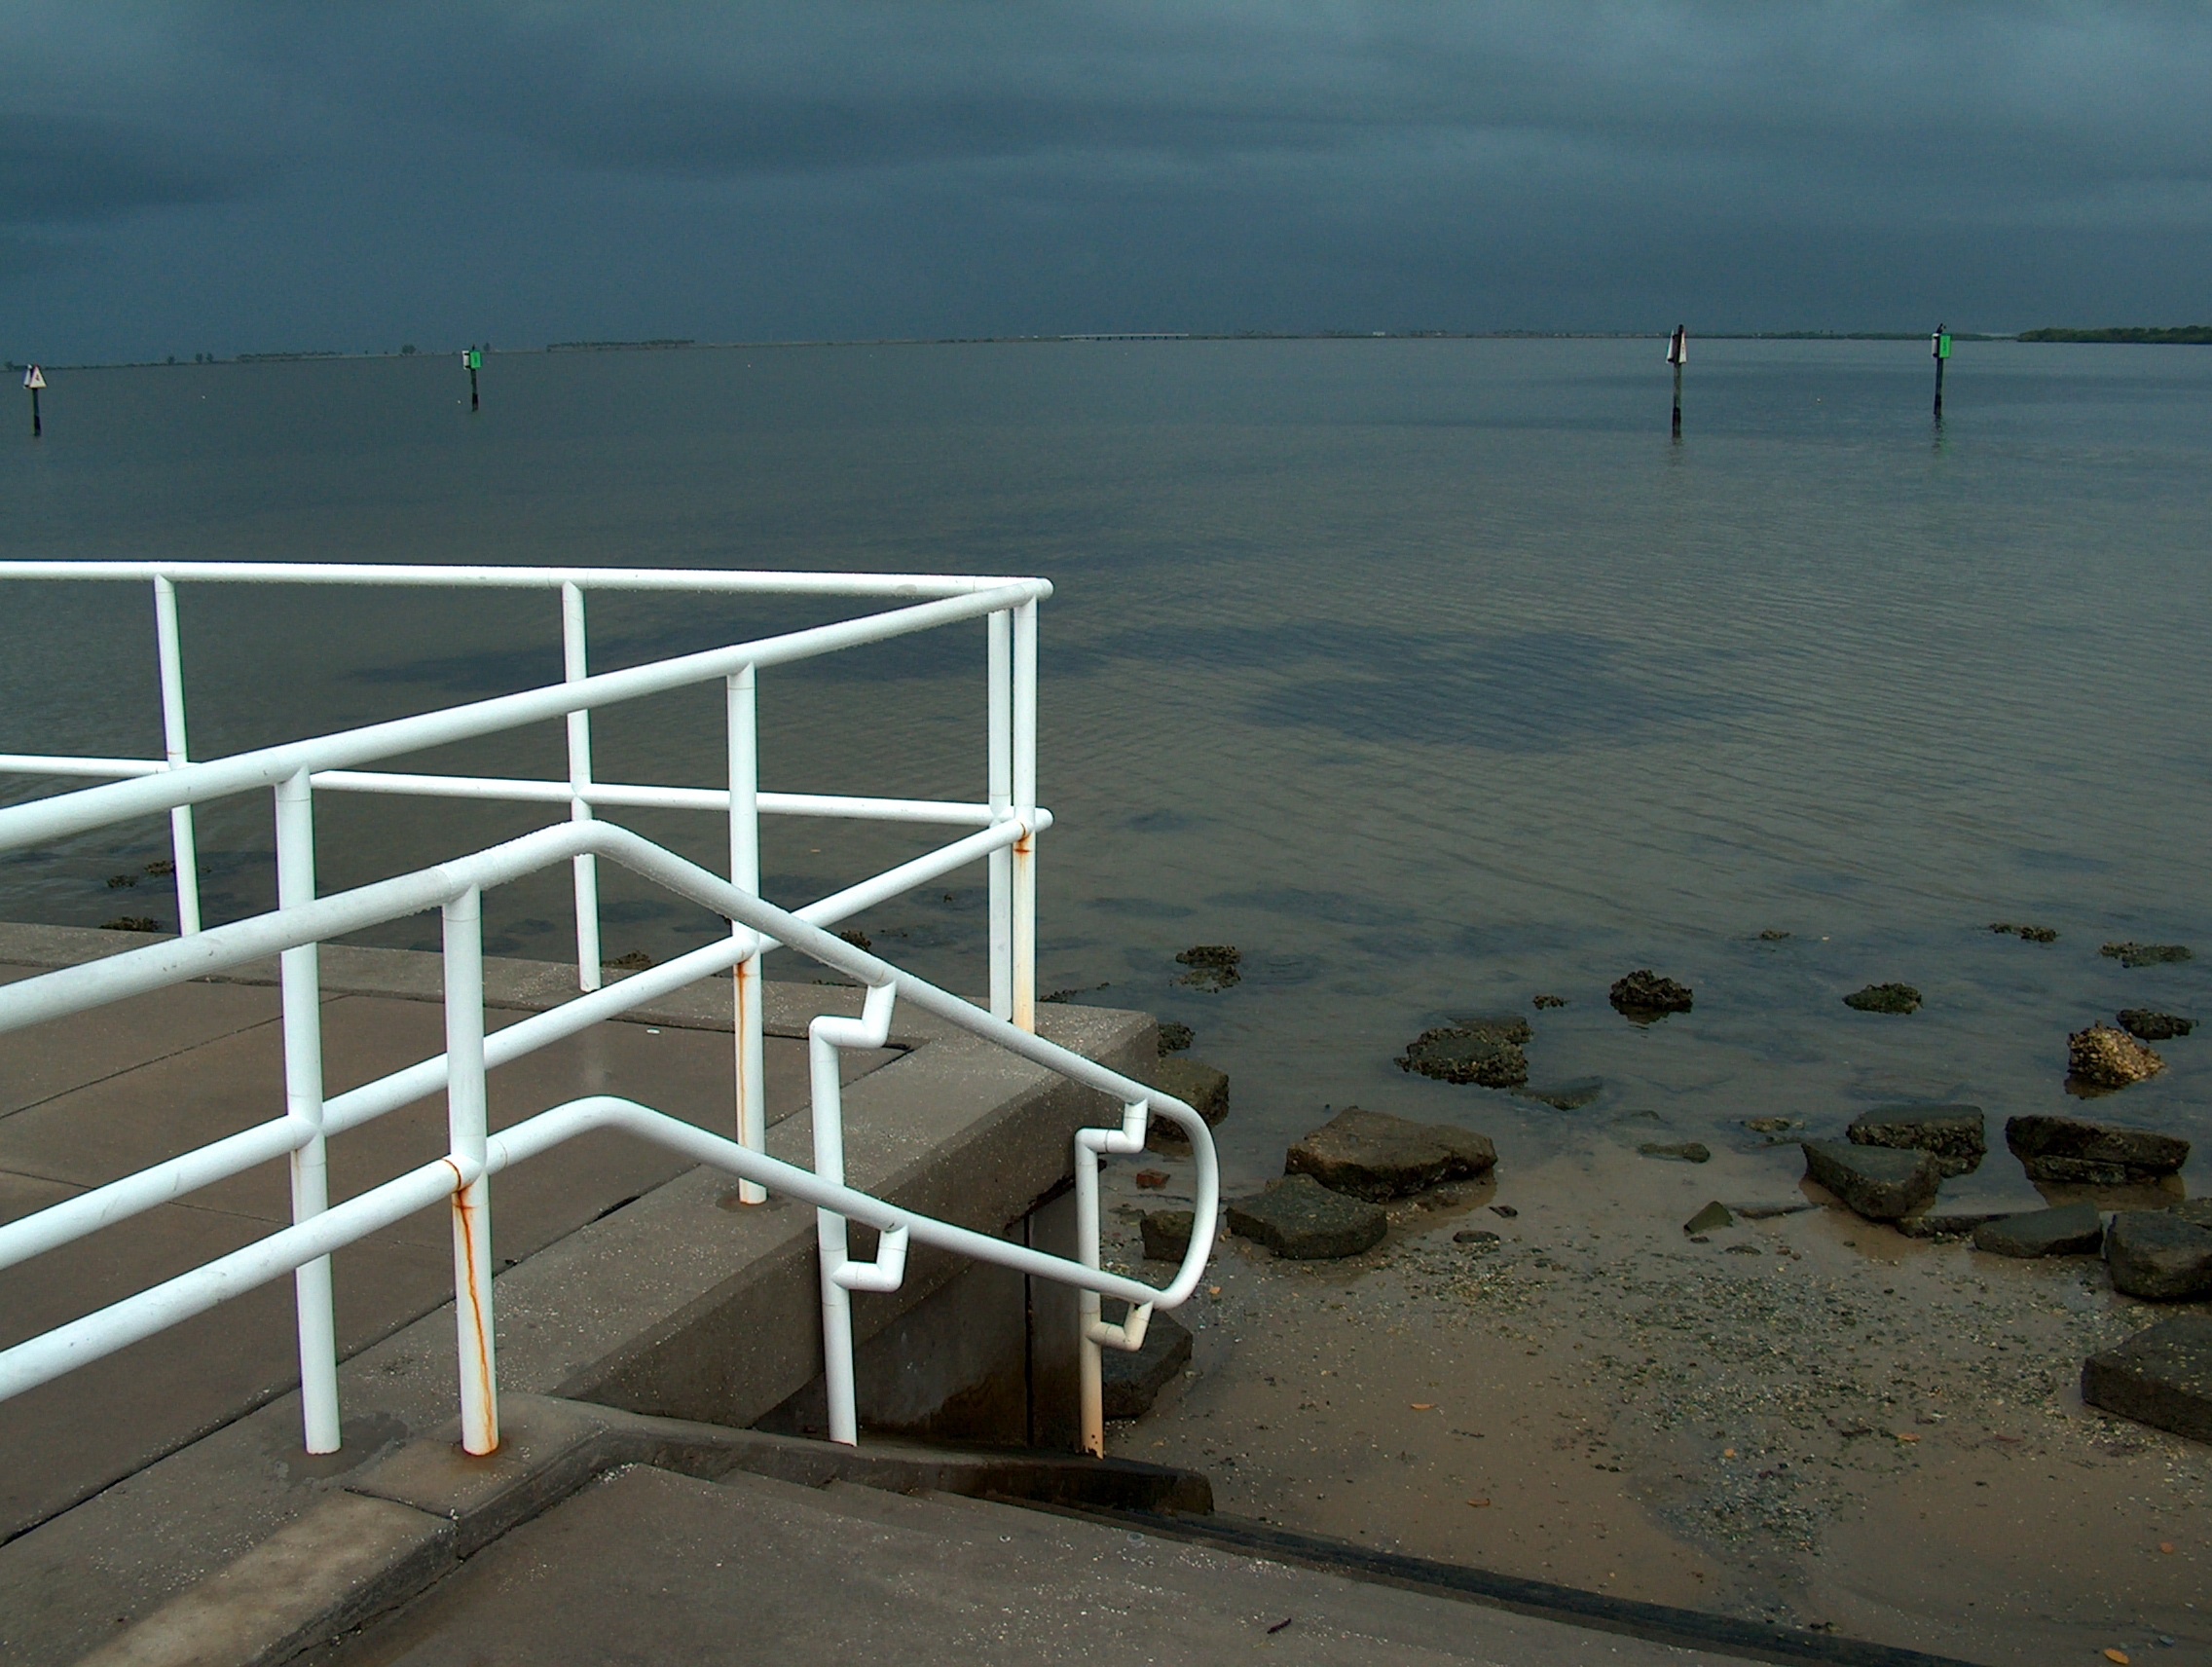
beach, sea, coast, ocean, dock, pier, tower